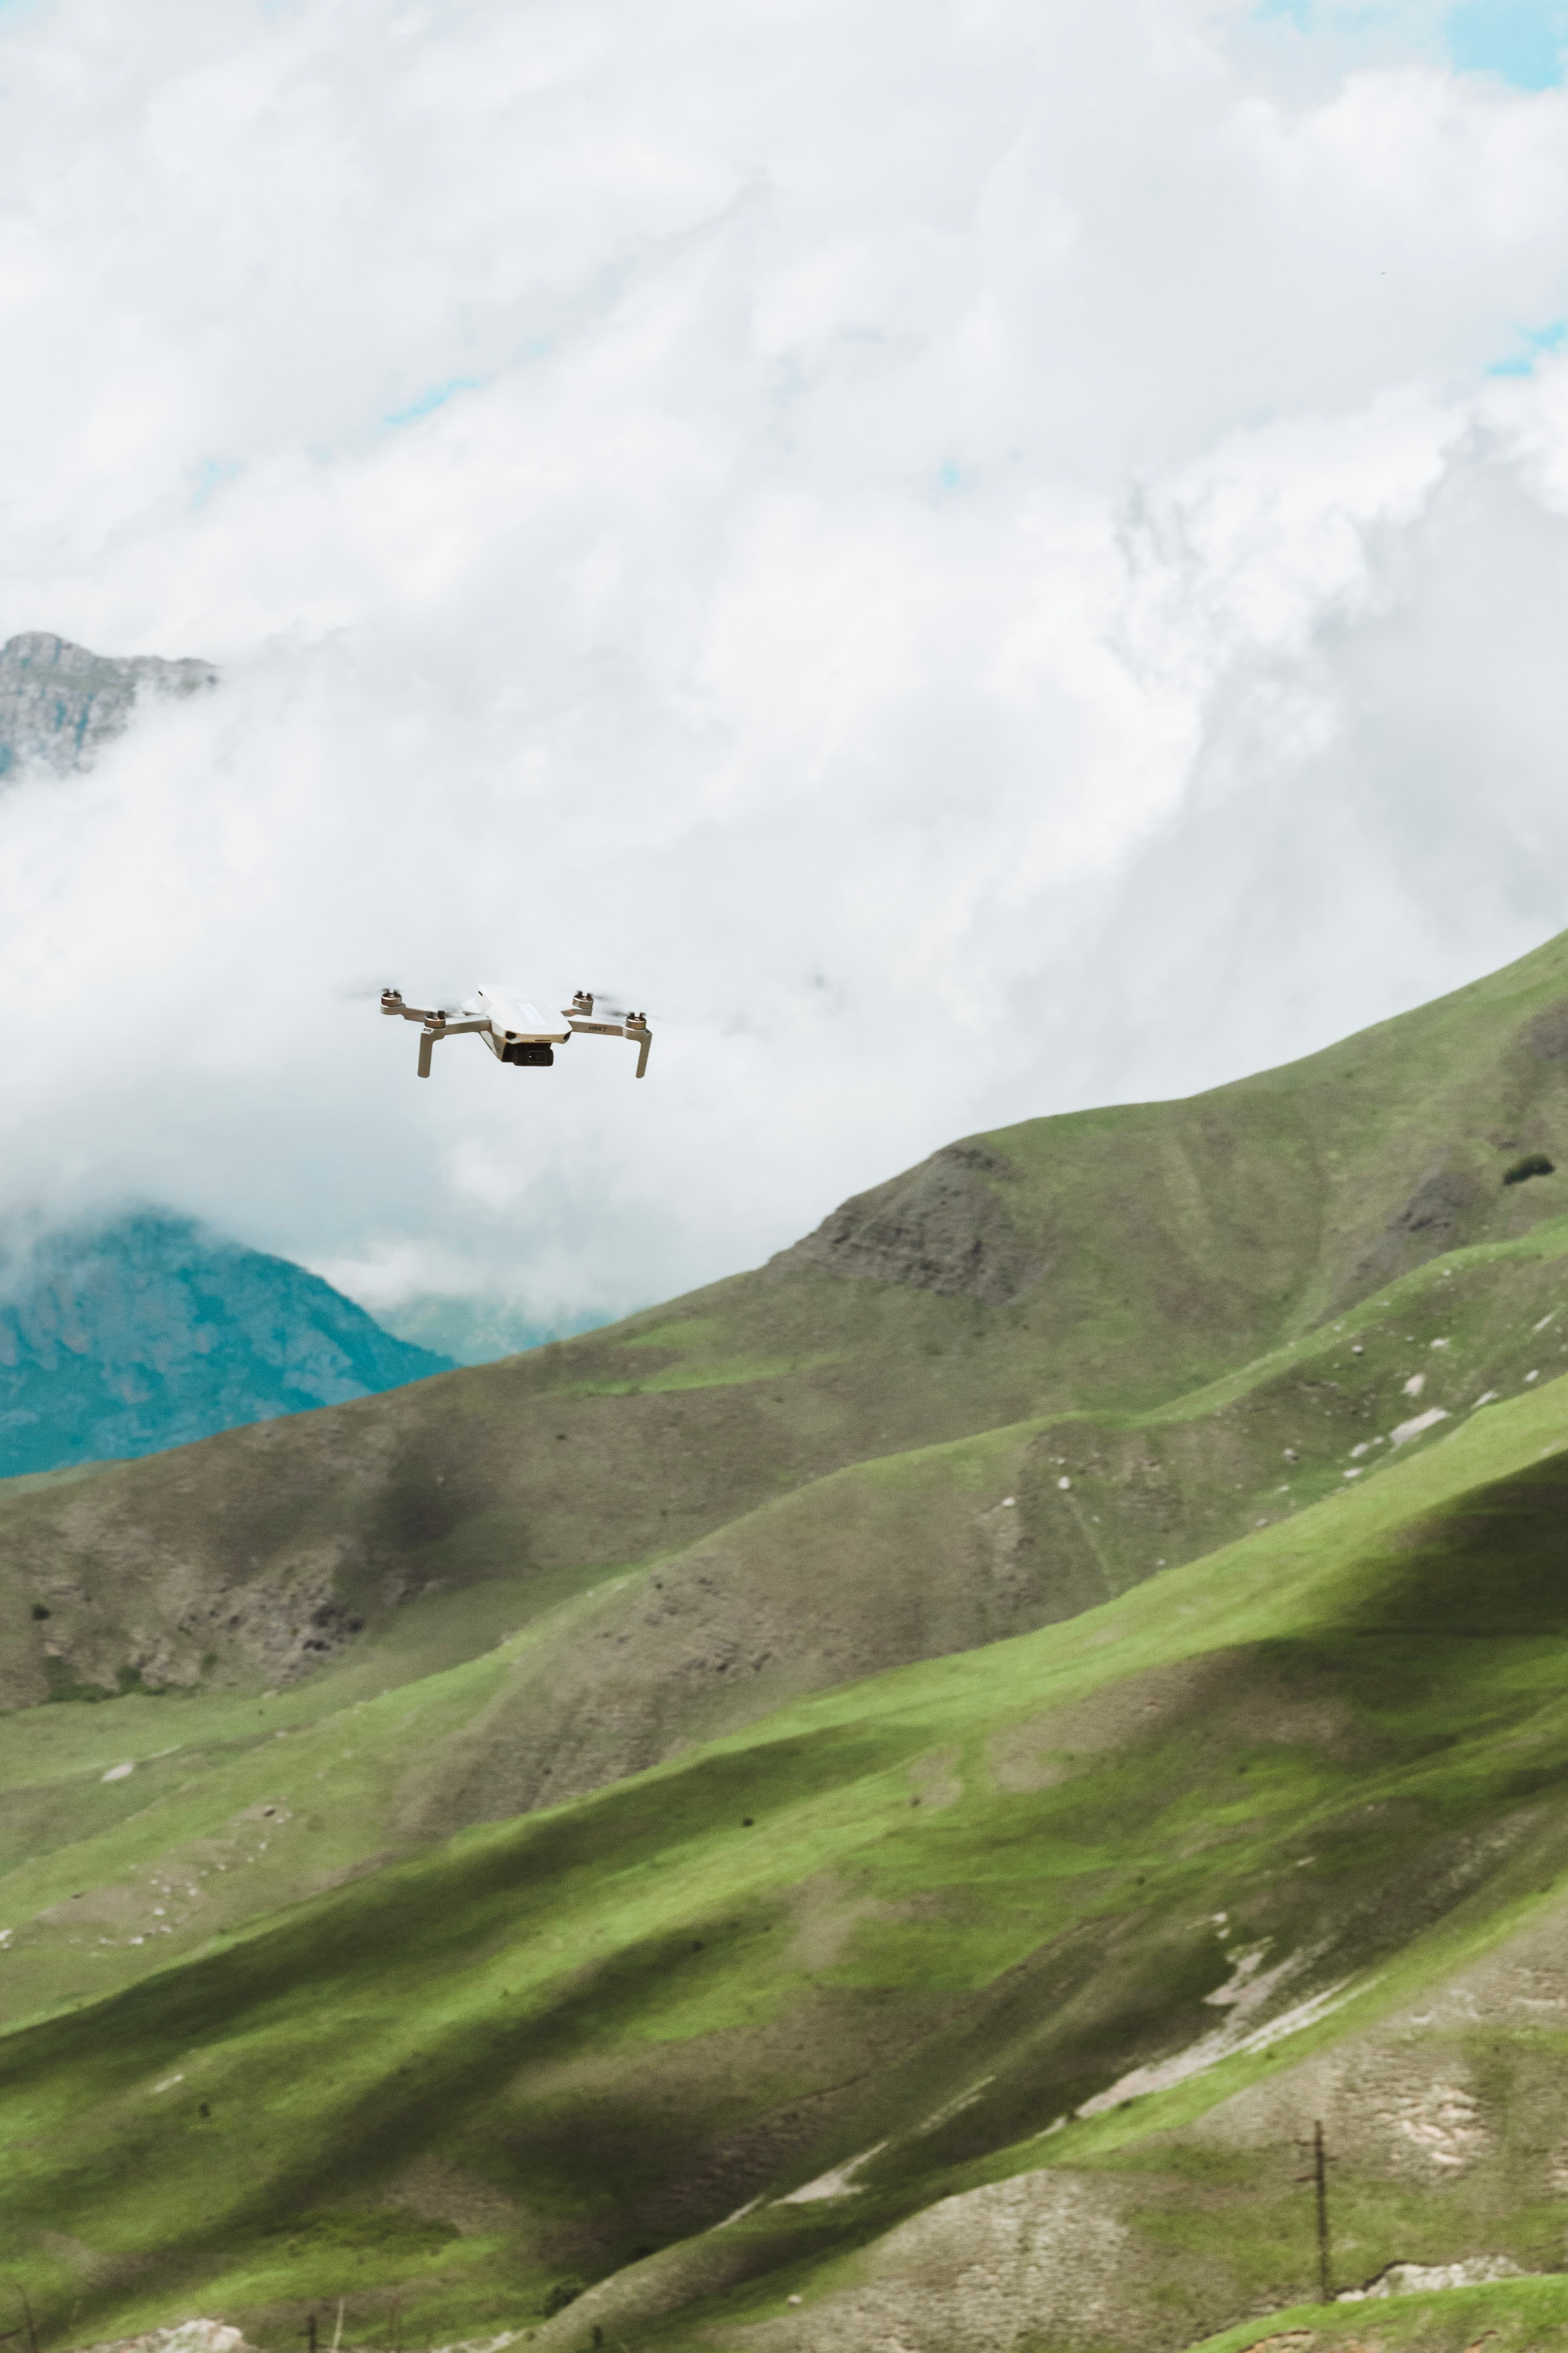
drone, drone shot, landscape, nature